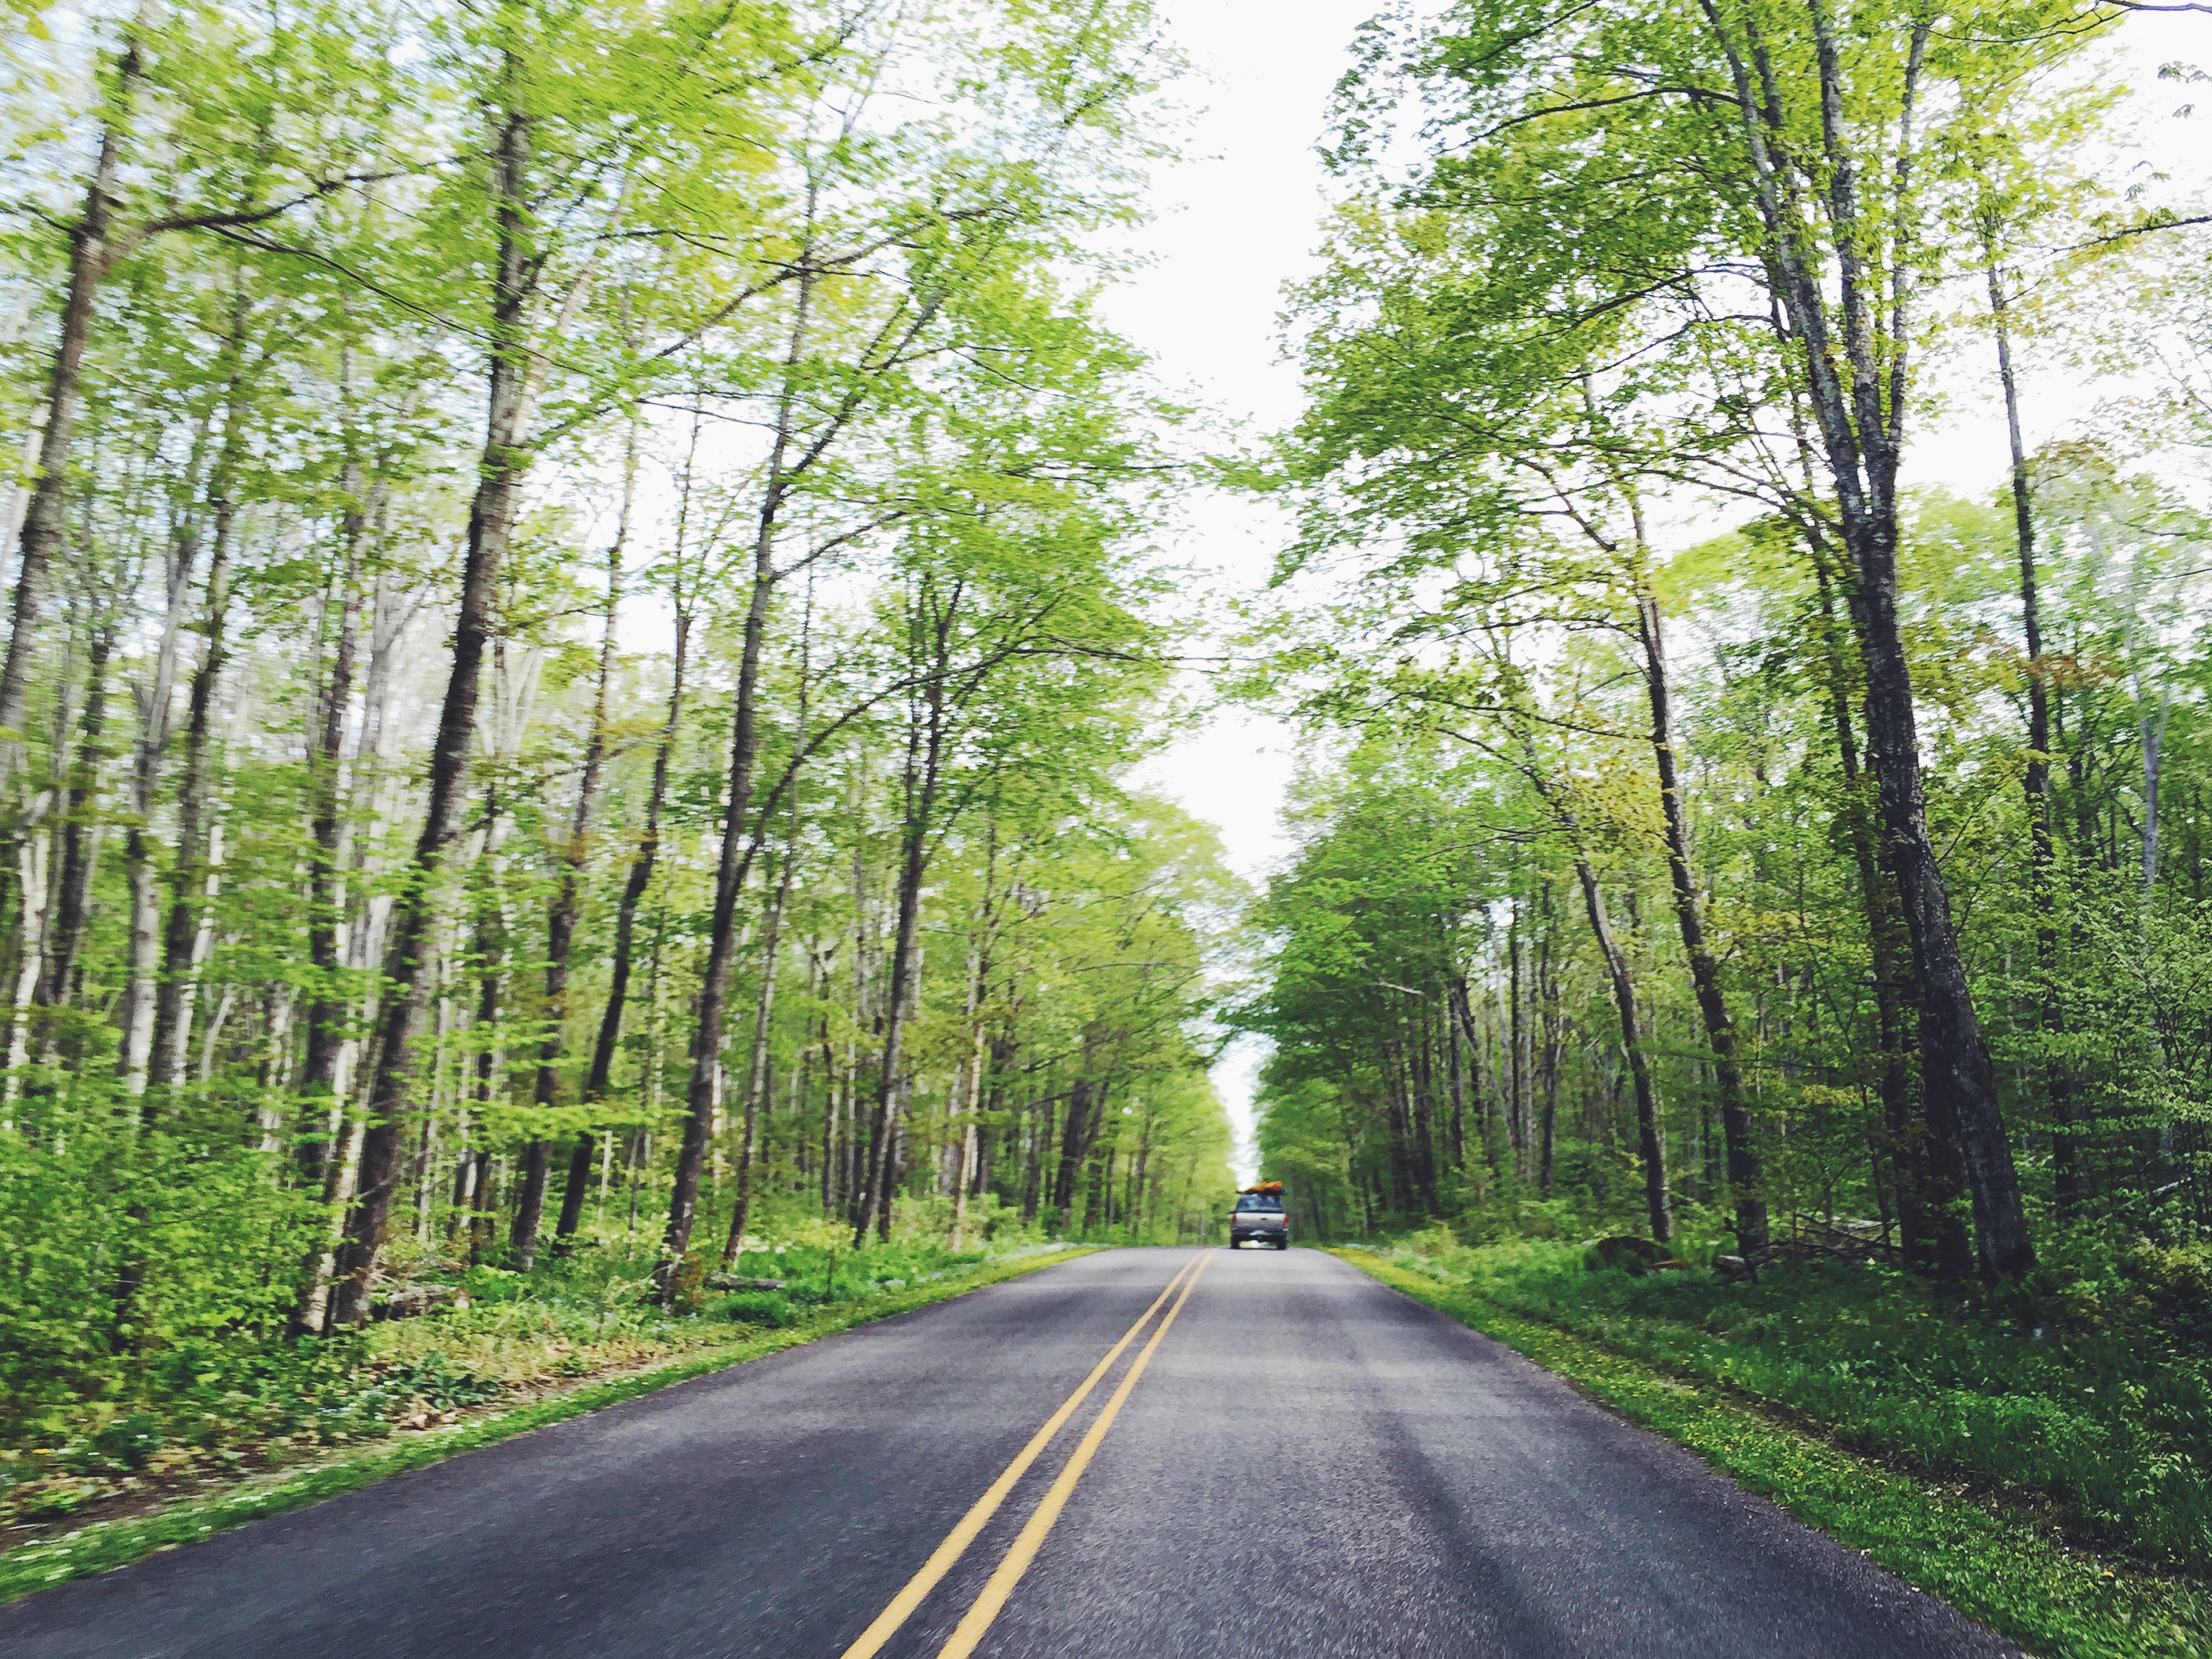
tree, forest, plant, road, trail, street, sunlight, highway, straight, infrastructure, deciduous, woodland, habitat, ecosystem, natural environment, atmospheric phenomenon, woody plant, temperate broadleaf and mixed forest, temperate coniferous forest, nonbuilding structure